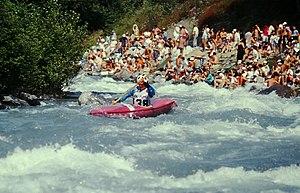
Dominique Gardette aux championnat du monde 1987
Dominique Berigaud, connue comme Dominique Gardette est une athlète française trois fois championne du monde de kayak descente.